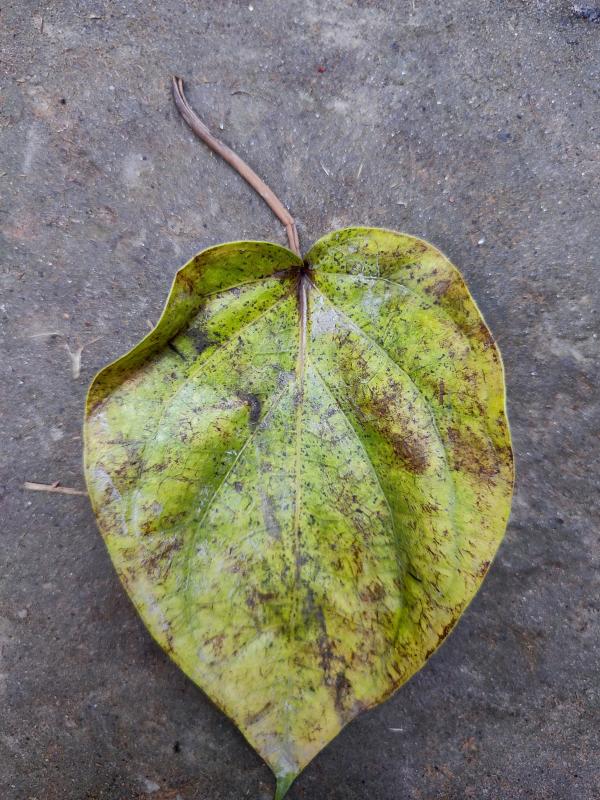
Label: Dried_Leaf